Robert Downey Jr.

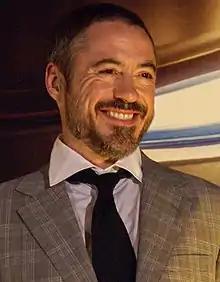
Downey at an event for "Iron Man" in 2008

Despite all of the critical success Downey had experienced throughout his career, he had not appeared in a "blockbuster" film. That changed in 2008, when Downey starred in two critically and commercially successful films, "Iron Man" and "Tropic Thunder". In the article Ben Stiller wrote for Downey's entry in the 2008 edition of "The Time 100", he offered an observation on Downey's commercially successful summer at the box office: